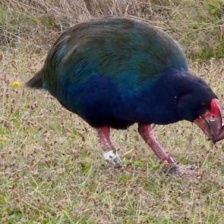
Species: TAKAHE
Scientific name: PORPHYRIO HOCHSTETTERI
ImageNet parent category: european_gallinule